Antoine Wiertz

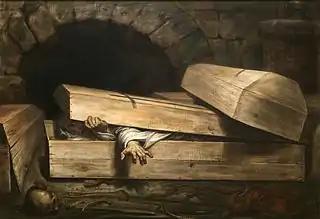
"The premature burial", 1854

Paul de Maibe, member of the Lower House of the States General for the Province of Namur and owner of ironworks in Wiertz's native town Dinant, noticed the young Wiertz's talent for the plastic arts, took him under his wing. He helped him secure a place at the Antwerp art academy in 1820, when he was only 14 years old. Thanks to his protector de Maibe king William I of the Netherlands awarded him an annual stipend from 1821 onwards. Wiertz's artistic mentors at the academy, Mattheus Ignatius van Bree (1773-1839) and Willem Jacob Herreyns (1743-1827), further stimulated his love for Flemish painting and particularly for the work of Peter Paul Rubens. Herreyns was, in fact, the last follower of Rubens in the 18th century, when interest in the painter had been superseded by neoclassicism. From that moment on, the oeuvre of Rubens would remain for Wiertz a shining example to be emulated.